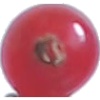
Label: Redcurrant 1